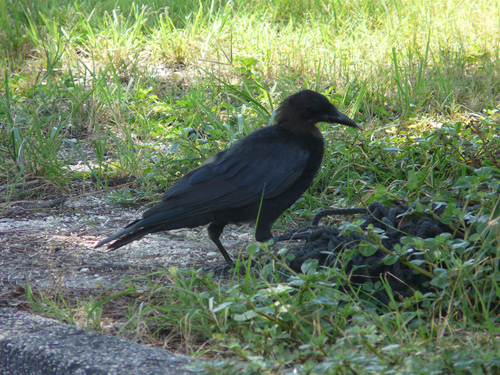
the bird has a long black bill and a small throat.
this bird has a large black bill, a black crown, and black tarsuses and feet.
a medium sized all black bird with a long tail and a sharp beak.
this large bird is all black with long feet and a skinny bill.
this black bird is large in size with a big beak.
this bird has wings that are black with a long black bill
this is a solid black bird with a black pointed bill.
a black bird with a black pointed beak standing in the grass.
this bird is completely black with large, long legs.
this large bird has black feathers and a long, thick black beak.
Species: American Crow